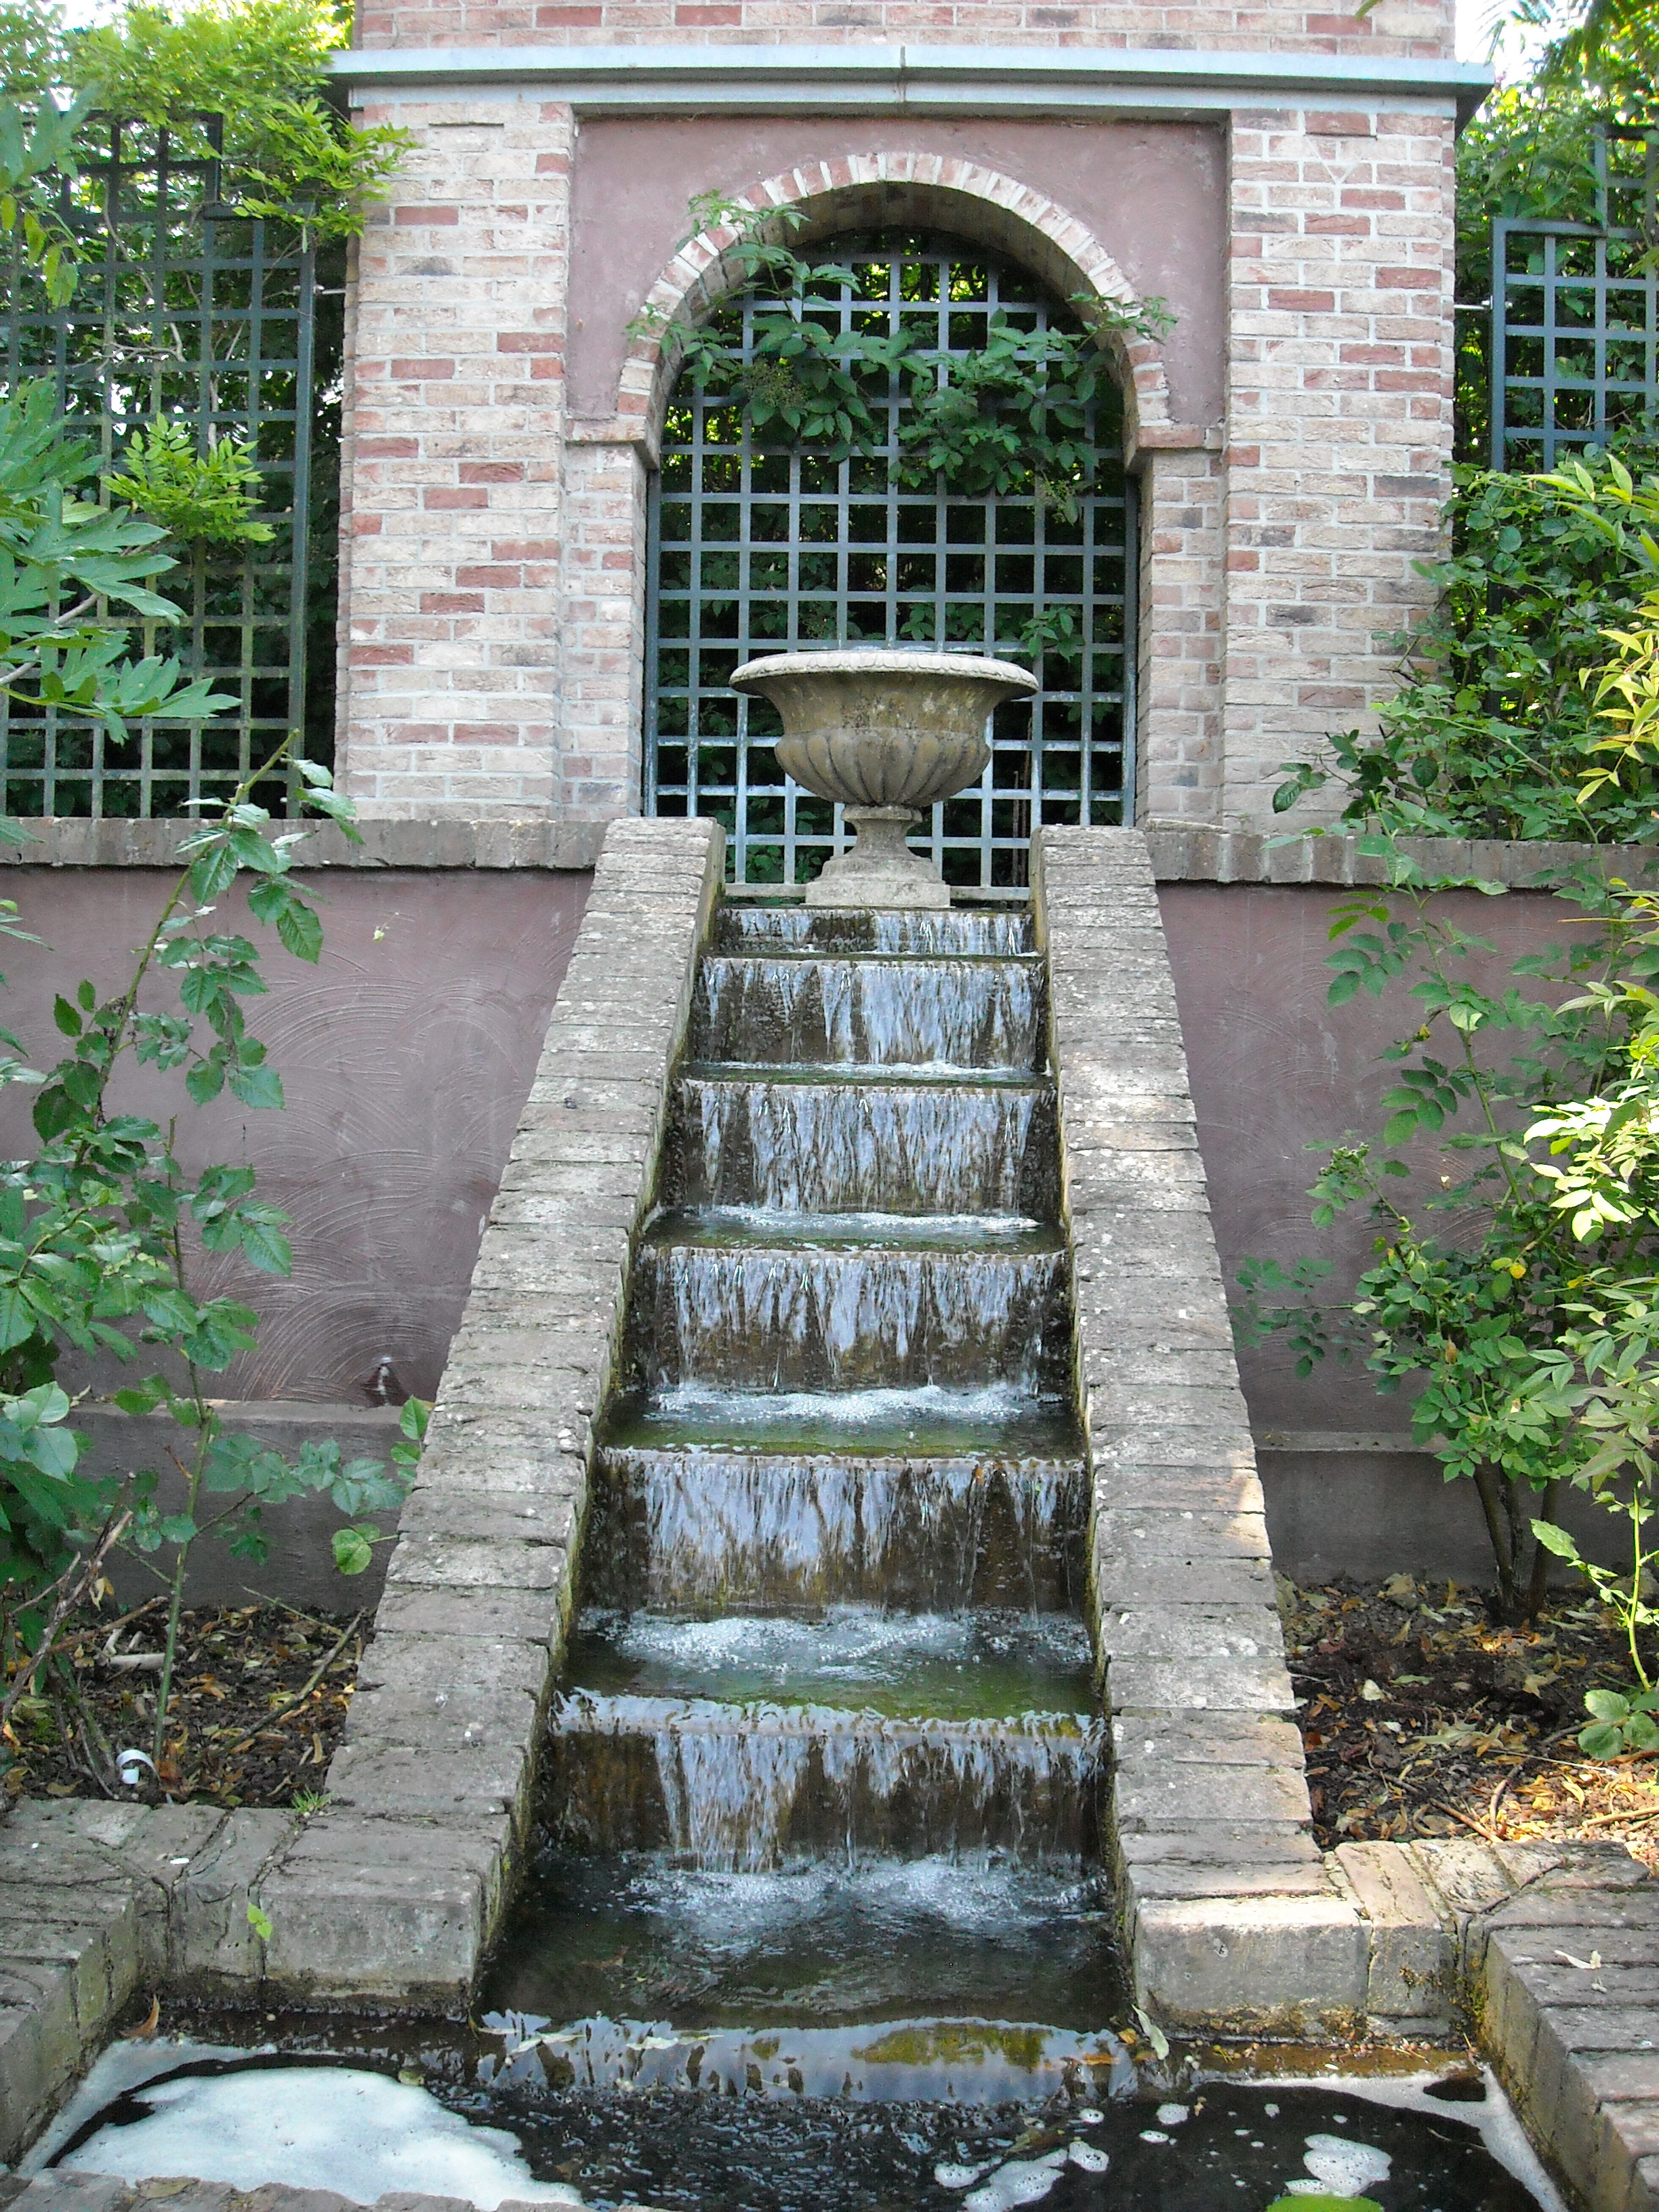
water, waterfall, wall, steps, walkway, backyard, garden, courtyard, stairs, fountain, estate, yard, water feature, running water